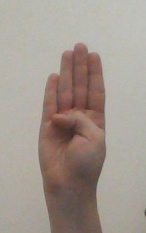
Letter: kaaf